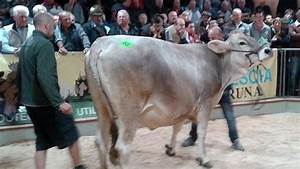
Label: cow